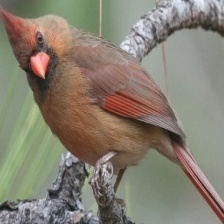
Species: NORTHERN CARDINAL
Scientific name: CARDINALIS CARDINALIS